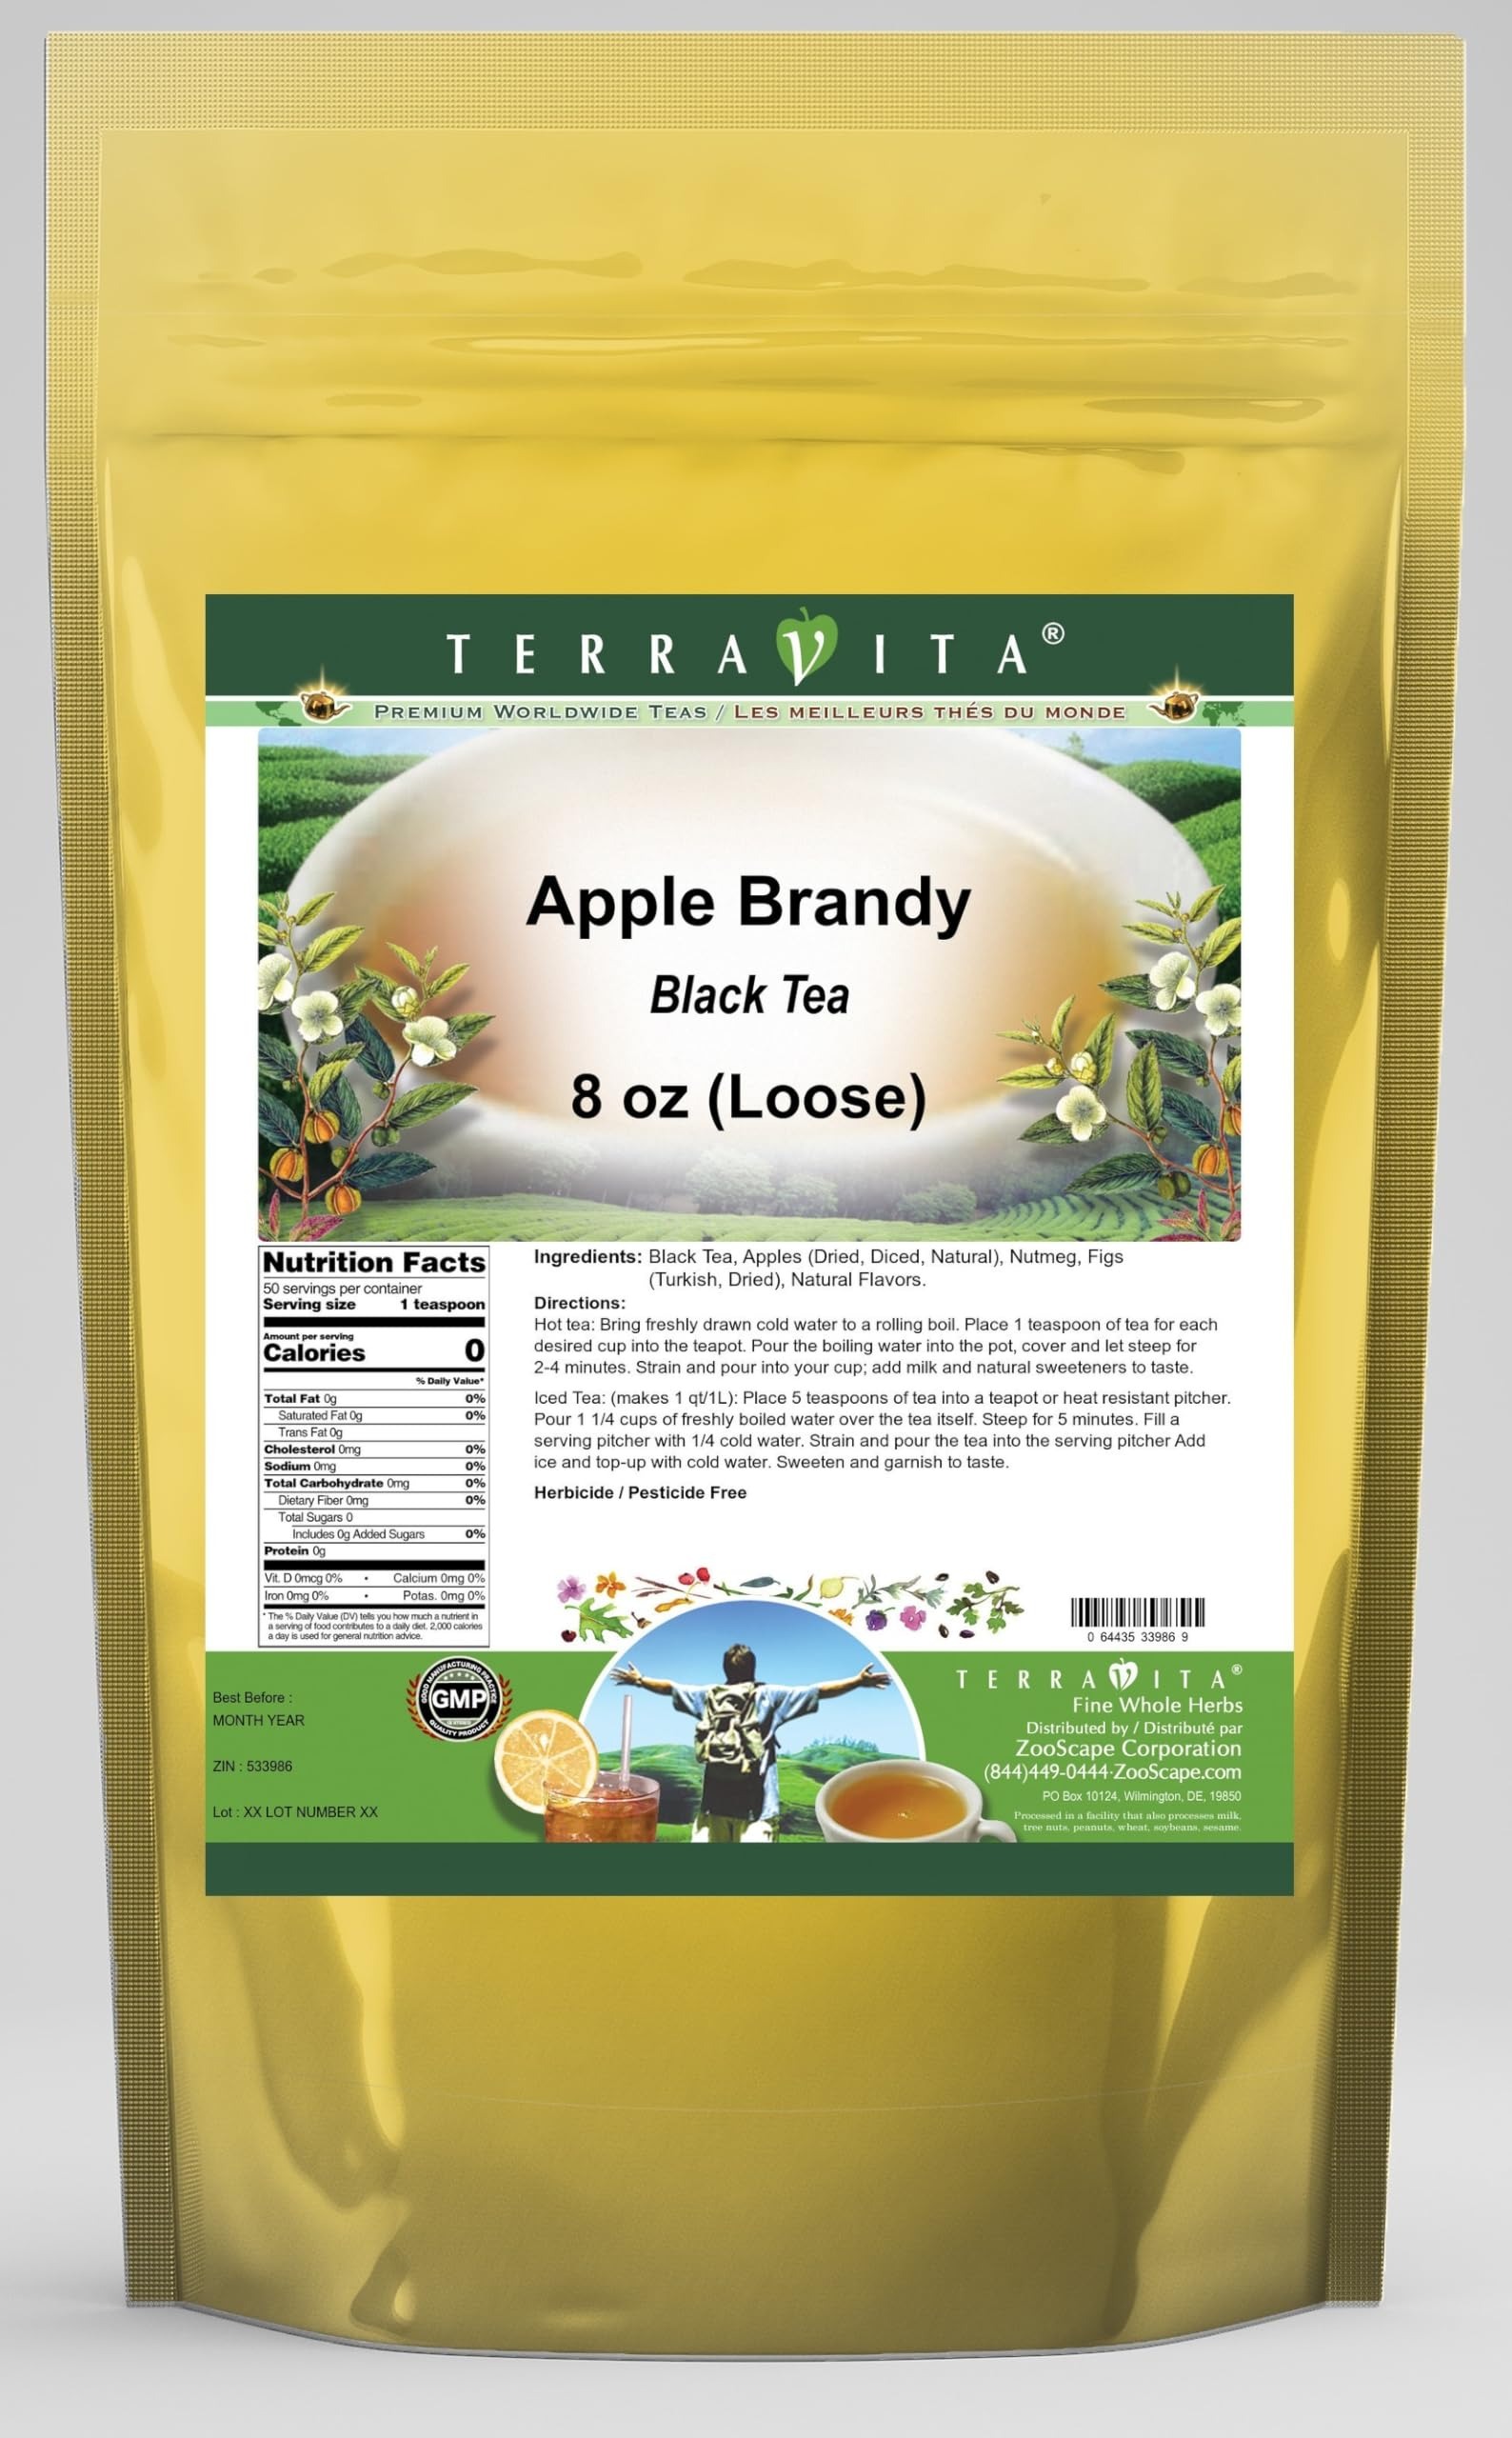
Item Name: Apple Brandy Black Tea (Loose) (8 oz, ZIN: 533986) - 2 Pack
Bullet Point 1: Our Apple Brandy Black Tea is a tasty flavored Black tea with Dried Apples (Diced, Natural), Nutmeg and Figs that has a refreshing taste that will impress you! The unique Apple Brandy taste is delicious! - Ingredients: Black tea, Dried Apples (Diced, Natural), Nutmeg, Figs and Natural Apple Brandy Flavor.
Bullet Point 2: No fillers.
Bullet Point 3: Manufacturer: TerraVita
Bullet Point 4: Size: 8 oz
Bullet Point 5: Loose Leaf Black Tea - Packed in a convenient upright pouch!
Product Description: Our Apple Brandy Black Tea is a tasty flavored Black tea with Dried Apples (Diced, Natural), Nutmeg and Figs that has a refreshing taste that will impress you! The unique Apple Brandy taste is delicious! - Ingredients: Black tea, Dried Apples (Diced, Natural), Nutmeg, Figs and Natural Apple Brandy Flavor. - Hot tea brewing method: Bring freshly drawn cold water to a rolling boil. Place 1 teaspoon of tea for each desired cup into the teapot. Pour the boiling water into the pot, cover and let steep for 2-4 minutes. Strain and pour into your cup; add milk and natural sweeteners to taste. - Iced tea brewing method: (to make 1 liter/quart): Place 5 teaspoons of tea into a teapot or heat resistant pitcher. Pour 1 1/4 cups of freshly boiled water over the tea itself. Steep for 5 minutes. Fill a serving pitcher with 1/4 cold water. Strain and pour the tea into the serving pitcher Add ice and top-up with cold water. Sweeten and garnish to taste. - TerraVita is an exclusive line of premium-quality, natural source products that use only the finest, purest and most potent ingredients found around the world. TerraVita is hallmarked by the highest possible standards of purity, potency, stability and freshness. All of our products are prepared with the highest elements of quality control, from raw materials through the entire manufacturing process, up to and including the moment that the bottles or bags are sealed for freshness and shipped out to you. Our highest possible standards are certified by independent laboratories and backed by our personal guarantee. - TerraVita exists to meet and ensure your family's health and wellness without the harmful effects of chemicals and health products. We strive to make all of our products affordable and reliable and are constantly searching the
Value: 16.0
Unit: Ounce

Price: 46.64